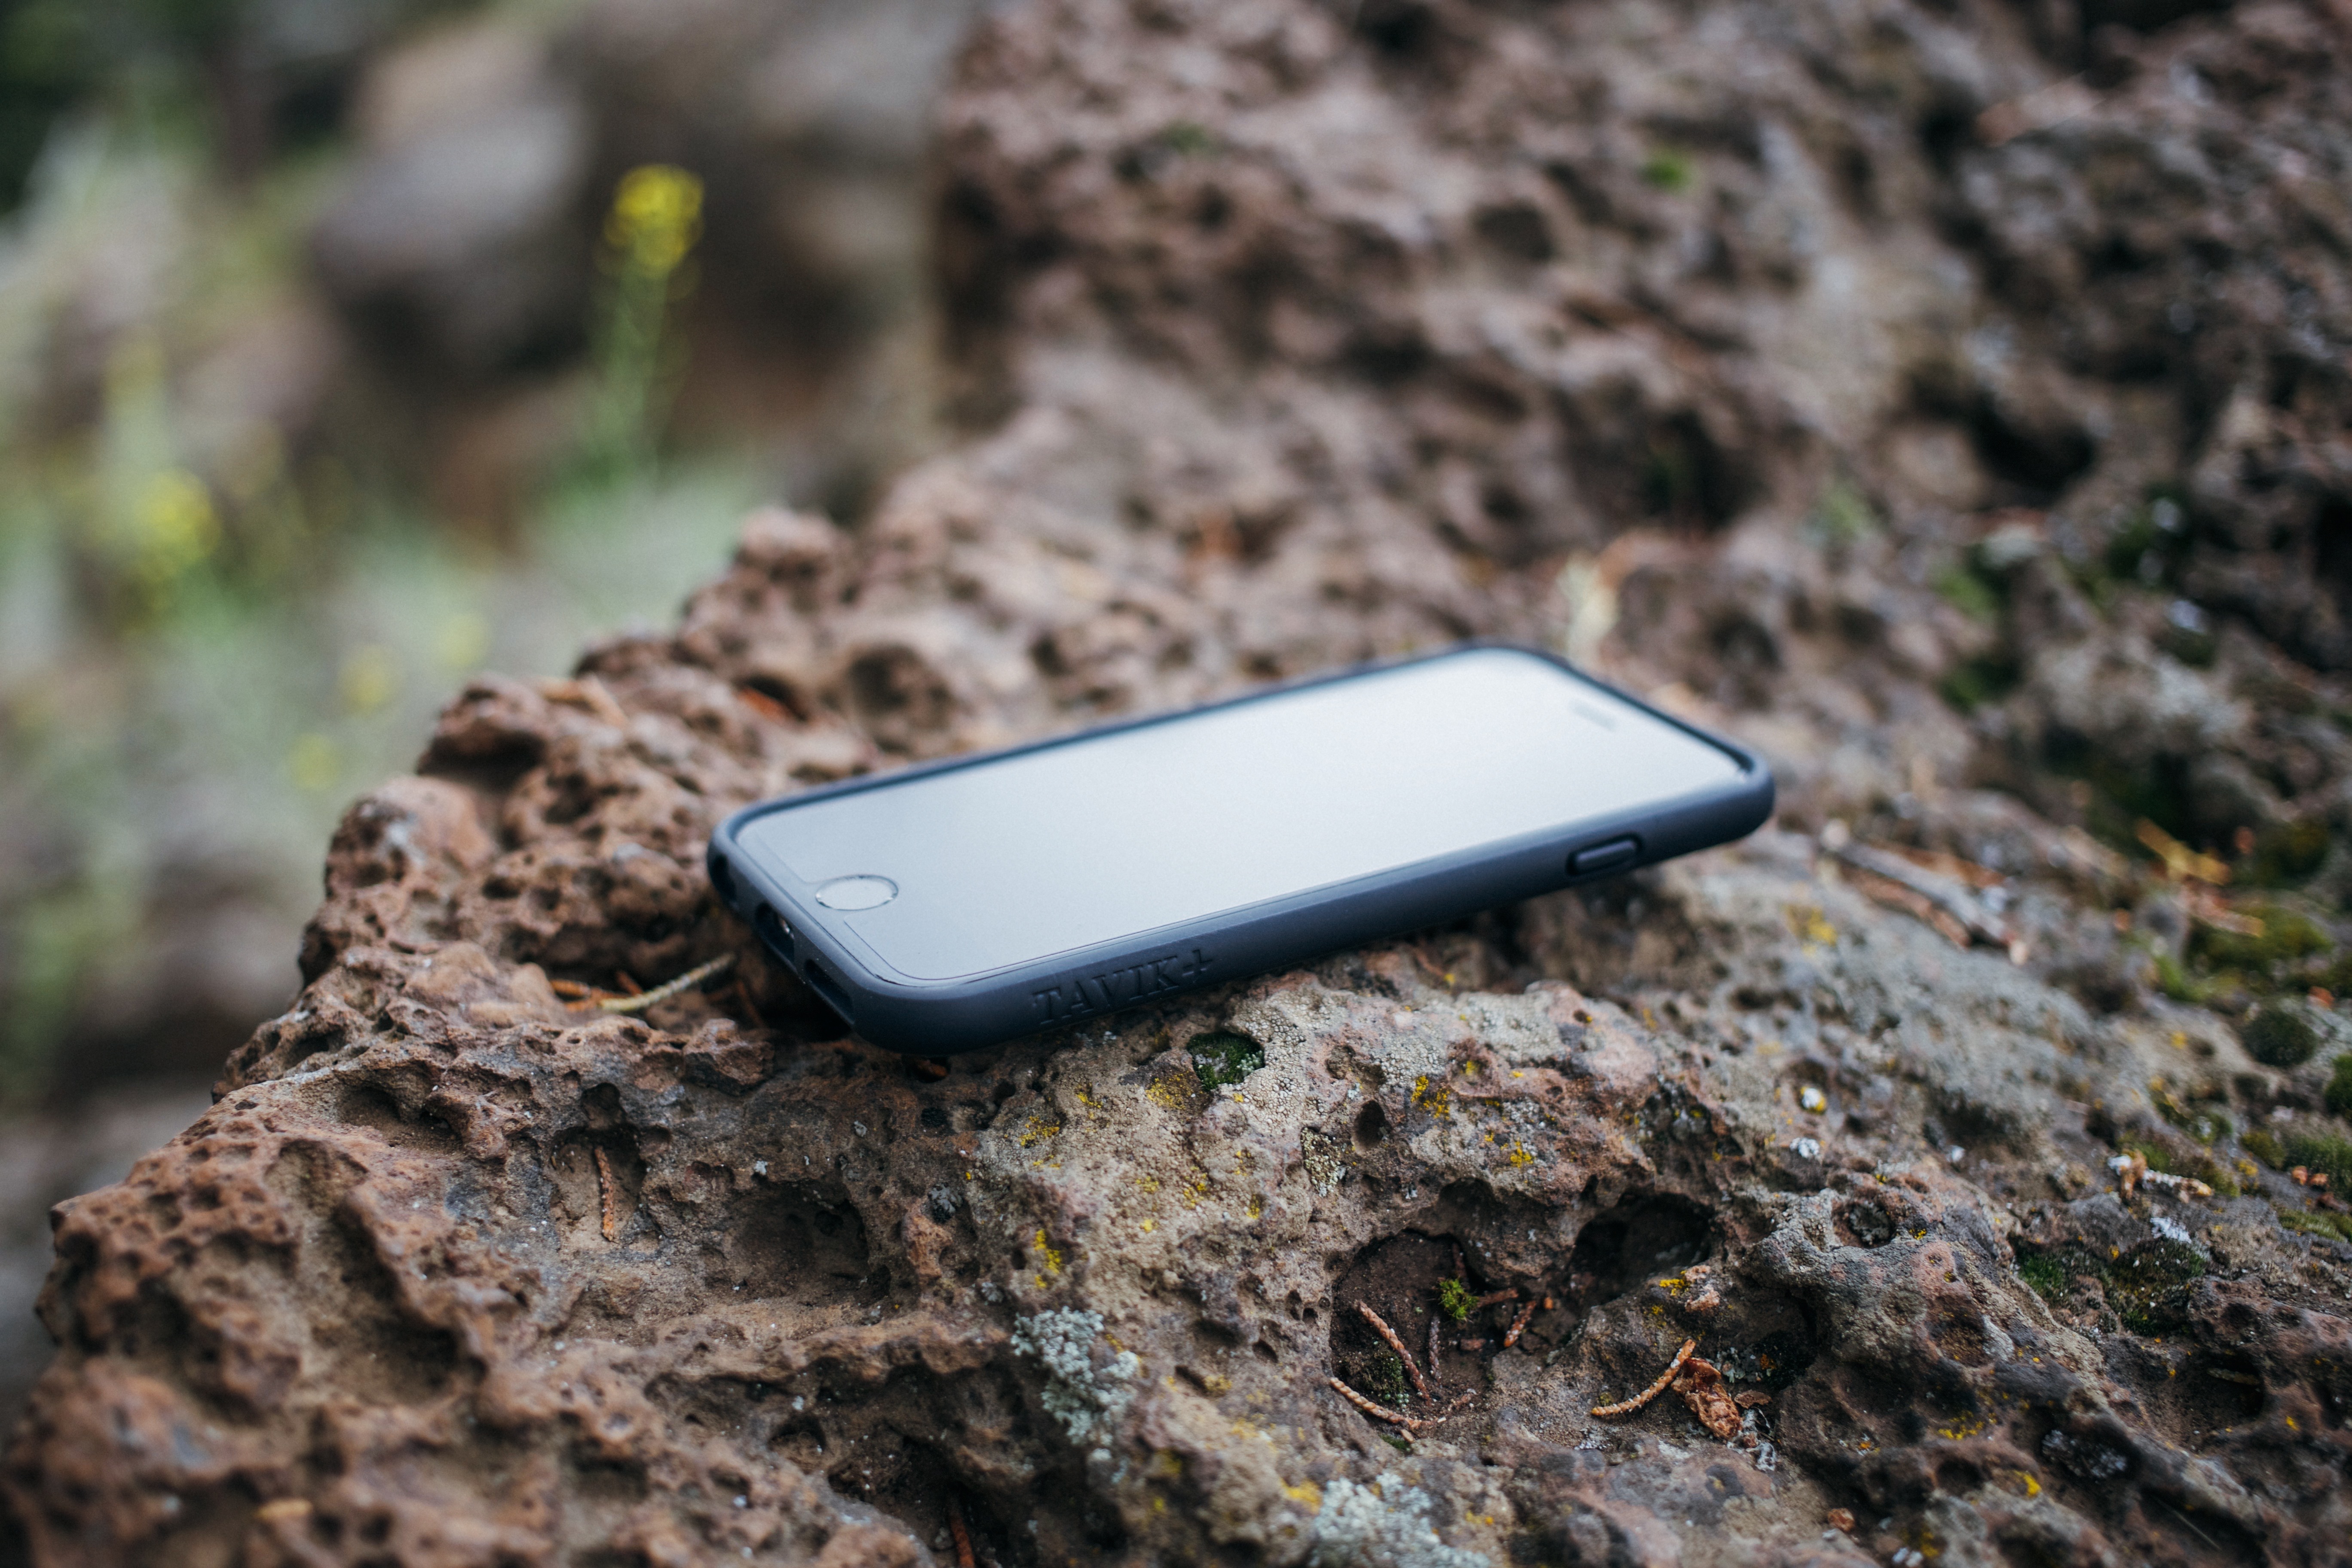
smartphone, technology, green, soil, gadget, mobile phone, portable communications device